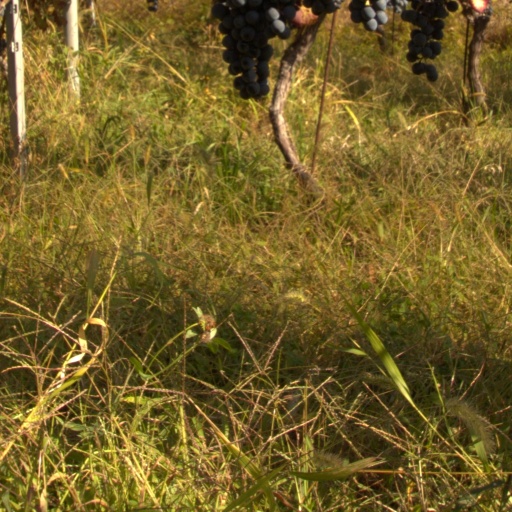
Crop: grape